Harry B. Merrihew Drugstore

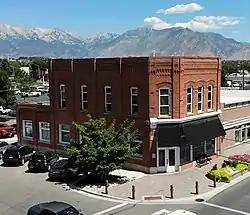
Harry B Merrihew Drugstore, August 2019

The Harry B. Merrihew Drugstore, is a historic commercial building in Lehi, Utah, United States, that is listed on the National Register of Historic Places (NRHP).